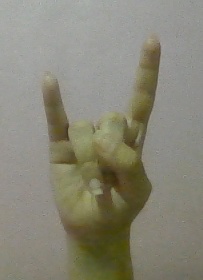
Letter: la